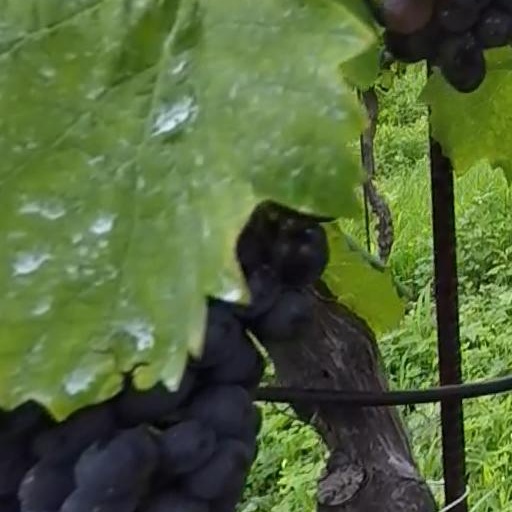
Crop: grape